NBA Live 14

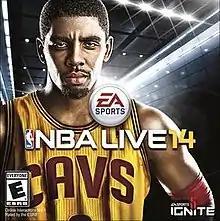
Cover art featuring Kyrie Irving

NBA Live 14 is a basketball video game released on the PlayStation 4 and Xbox One in 2013. It is the first "NBA Live" game on the PlayStation 4 and the Xbox One. "NBA Live 14" features Kyrie Irving of the Cleveland Cavaliers as its cover athlete. It is one of the most negatively received games in its franchise. "NBA Live 14" was followed by "NBA Live 15" which was released in October 2014. The game marks the first installment in the series since "NBA Live 10" in 2009.